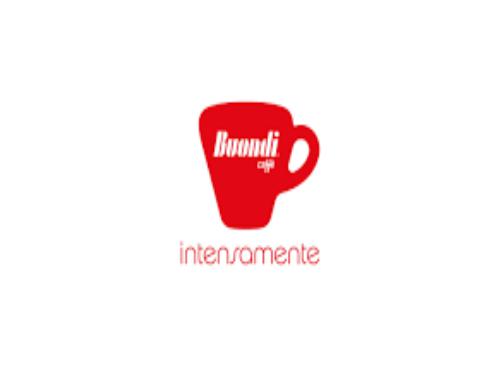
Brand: Buondi
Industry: Food